Pulvino

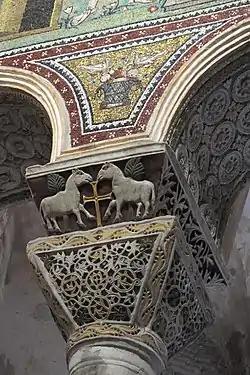
Pulvino in the Basilica of San Vitale

A pulvino (or impost block) is an architectural structural element (dosseret) having the shape of an inverted pyramid cushion, which is placed between the column capital and the arch base.